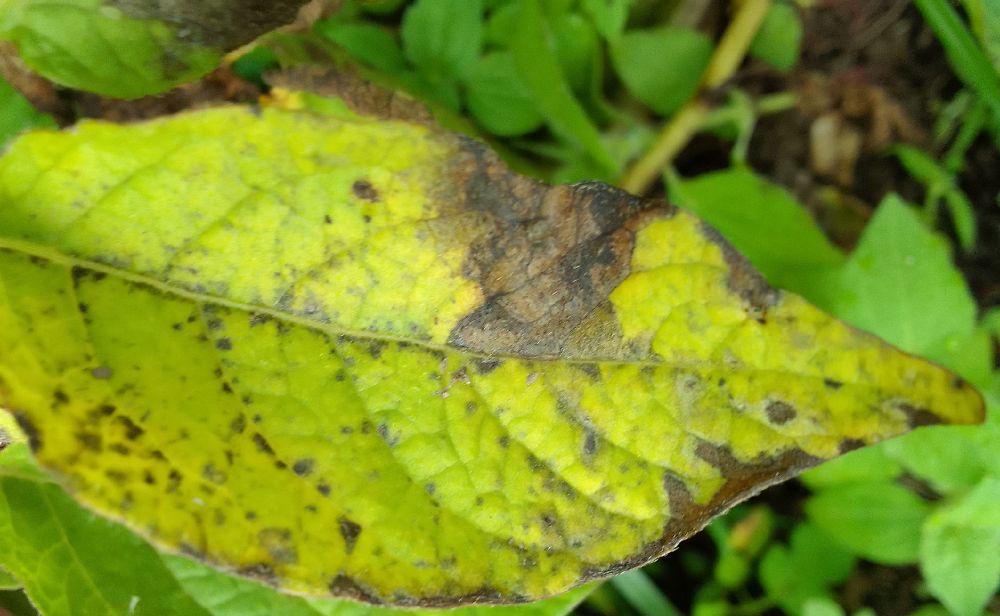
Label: Early blight